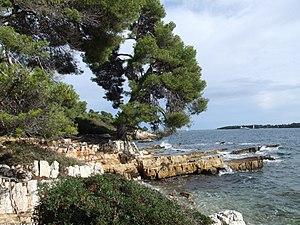
Ile Sainte Marguerite, Iles du Lérins, FRANCE
L'île Sainte-Marguerite est la plus grande des deux îles de Lérins, en face de Cannes. Elle a servi de prison au célèbre homme au masque de fer. Après la révocation de l'édit de Nantes, le fort de l'île de Sainte-Marguerite fut l'un des quatre lieux d'emprisonnement des huguenots avec la tour de Constance à Aigues-Mortes, le Fort de Brescou et le château d'If. Au XIXᵉ siècle, l'île est un lieu de détention pour les prisonniers maghrébins déportés d'Algérie.